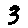
Label: 3